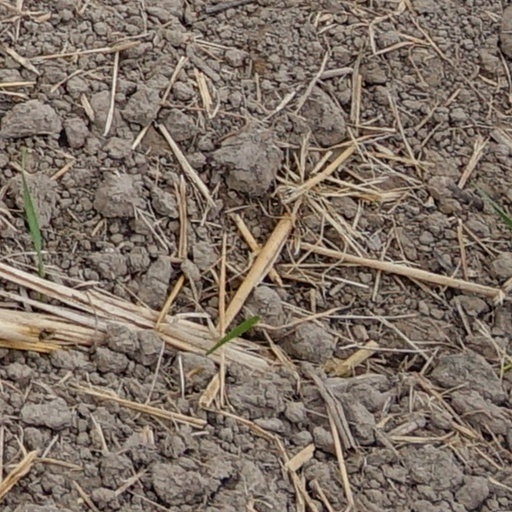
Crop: wheat